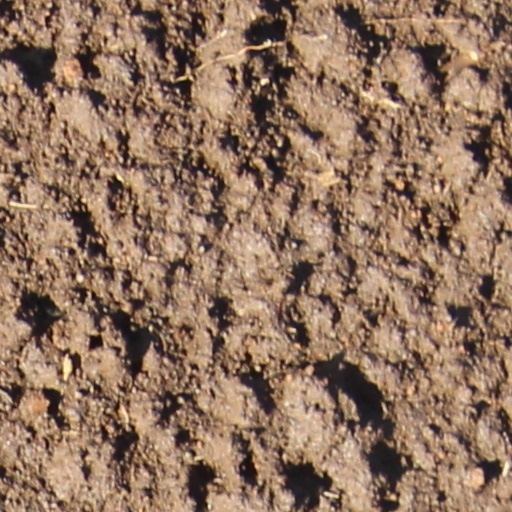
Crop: wheat